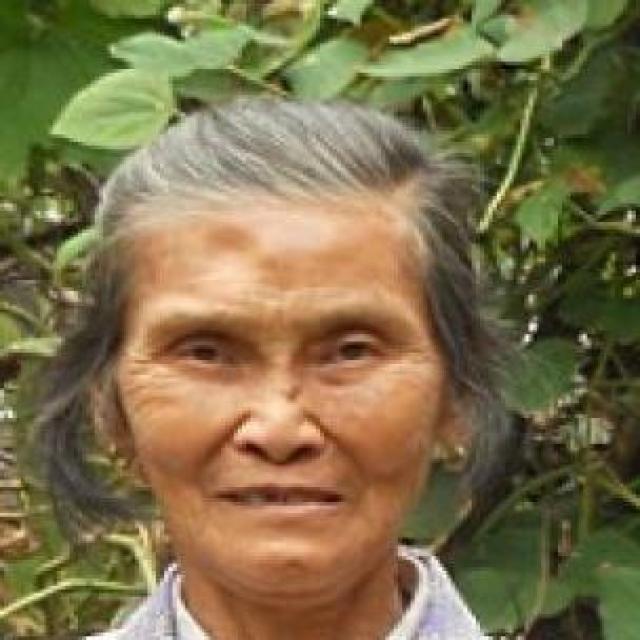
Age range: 65+